Balance lever coupling

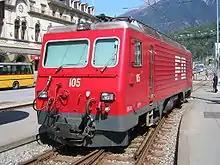
Electric locomotive of the Furka-Oberalp-Bahn (today MGB) with balancing lever coupling

The balance lever coupling, also known as rocking lever coupling or compensating coupling, is a type of central buffer coupling that has found widespread use, especially in narrow-gauge railways. In Switzerland this type of coupling is called a central buffer with two screw couplings, abbreviated to Zp2, or referred to as a central buffer coupling with coupling hooks on the side.